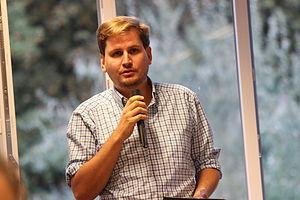
Zoltán Pogátsa est un économiste hongrois proche de la gauche radicale qui enseigne à l'Université de Hongrie occidentale, en se concentrant sur les aspects économiques de l'intégration européenne. Il est très critique du gouvernement Orbán et de la droite en général. Il pense que la gauche hongroise est trop libérale et pas assez socialiste. C'est un économiste hétérodoxe.
Le Courrier d'Europe centrale, anciennement Hulala, est un site web d'information et d'opinion créé en 2009. Il s'agit d'un organe de presse « tout en ligne » francophone payant relatant l'actualité de la Hongrie, de la Pologne, de la République tchèque et de la Slovaquie.